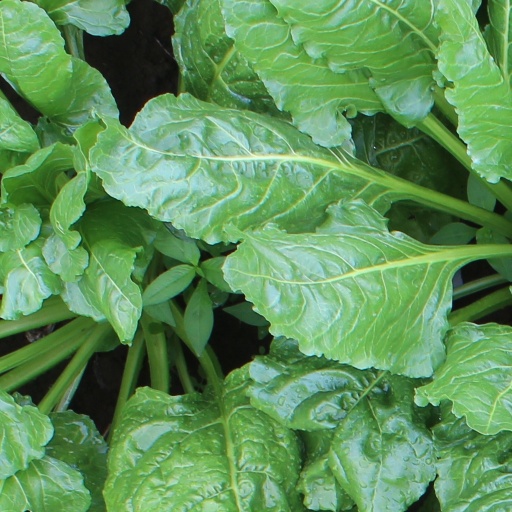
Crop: sugar beet